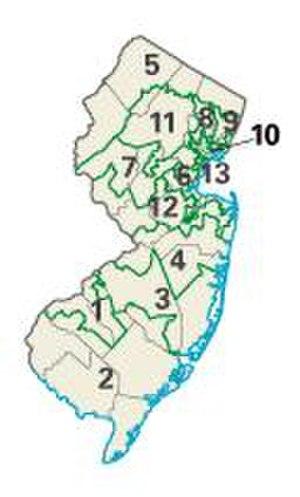
Le district congressionnel est une circonscription électorale pour la représentation au sein de la Chambre des représentants des États-Unis, chambre basse du Congrès des États-Unis. Ils sont actuellement au nombre de 435. Chaque État américain possède un certain nombre de districts, proportionnel à son poids démographique au sein des États-Unis, avec au moins un district par État, nombre revu à chaque recensement, les limites d'un district variant alors en fonction de l'évolution de sa population et du nombre de districts de l'État. Cette proportionnalité reflète qu'au Congrès américain, la Chambre des représentants représente les citoyens américains alors que le Sénat représente lui les États américains.